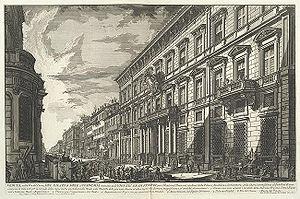
Le prix de Rome, expression qui date du XIXᵉ siècle, désigne couramment le concours des Académies royales de l'Ancien Régime et la pension à Rome puis, à partir de la Révolution française et de l'Empire, le concours et la bourse d'étude de l'Académie des beaux-arts permettant aux jeunes artistes de se former en Italie.